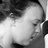
Emotion: neutral